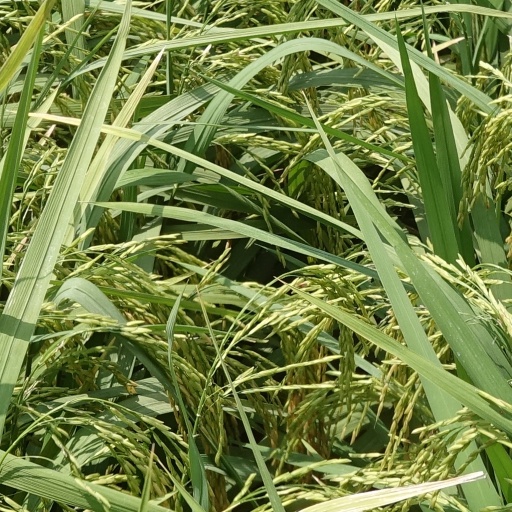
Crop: rice